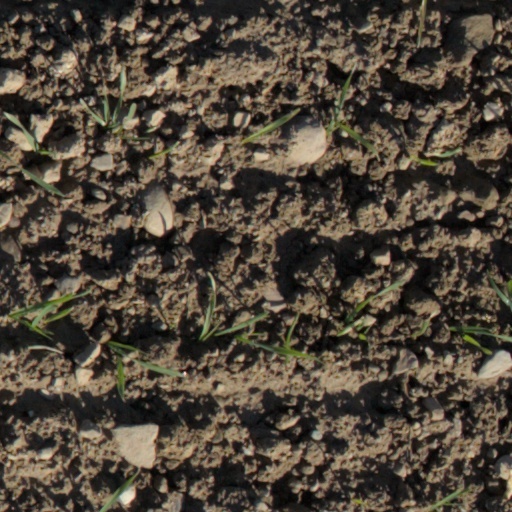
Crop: wheat